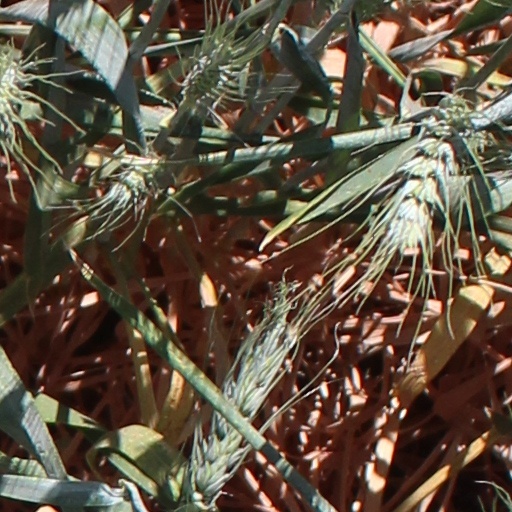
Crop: wheat